Domsheide

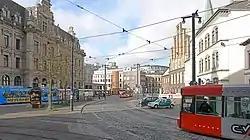
Domsheide

Domsheide is a major square in the city of Bremen, Germany. It is located east of the Marktplatz and south of Bremen Cathedral. Streets leading to it include Ostertorstraße, Dechanatstraße, Balgebrückstraße and Violenstraße. It contains a number of important buildings, including the main post office, the courthouse, the cathedral precinct with the bell, and the annex to the stock market building. It is one of three main hubs of the public transport network, with most tram routes and two important bus lines crossing the square. The design of the Domsheide is relatively uneven, characterized by materials such as sandstone, dark red brick, red and yellow clinkers, render, concrete and marble.